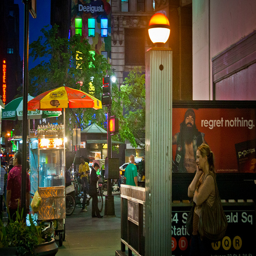
A street view of a bunch of people on a street corner.
a lady looking distraught standing in front of a billboard
A bunch of street vendors along a city street at night.
Several  sales stands are  on a night time city street
a side walk with a bunch of vendors on it